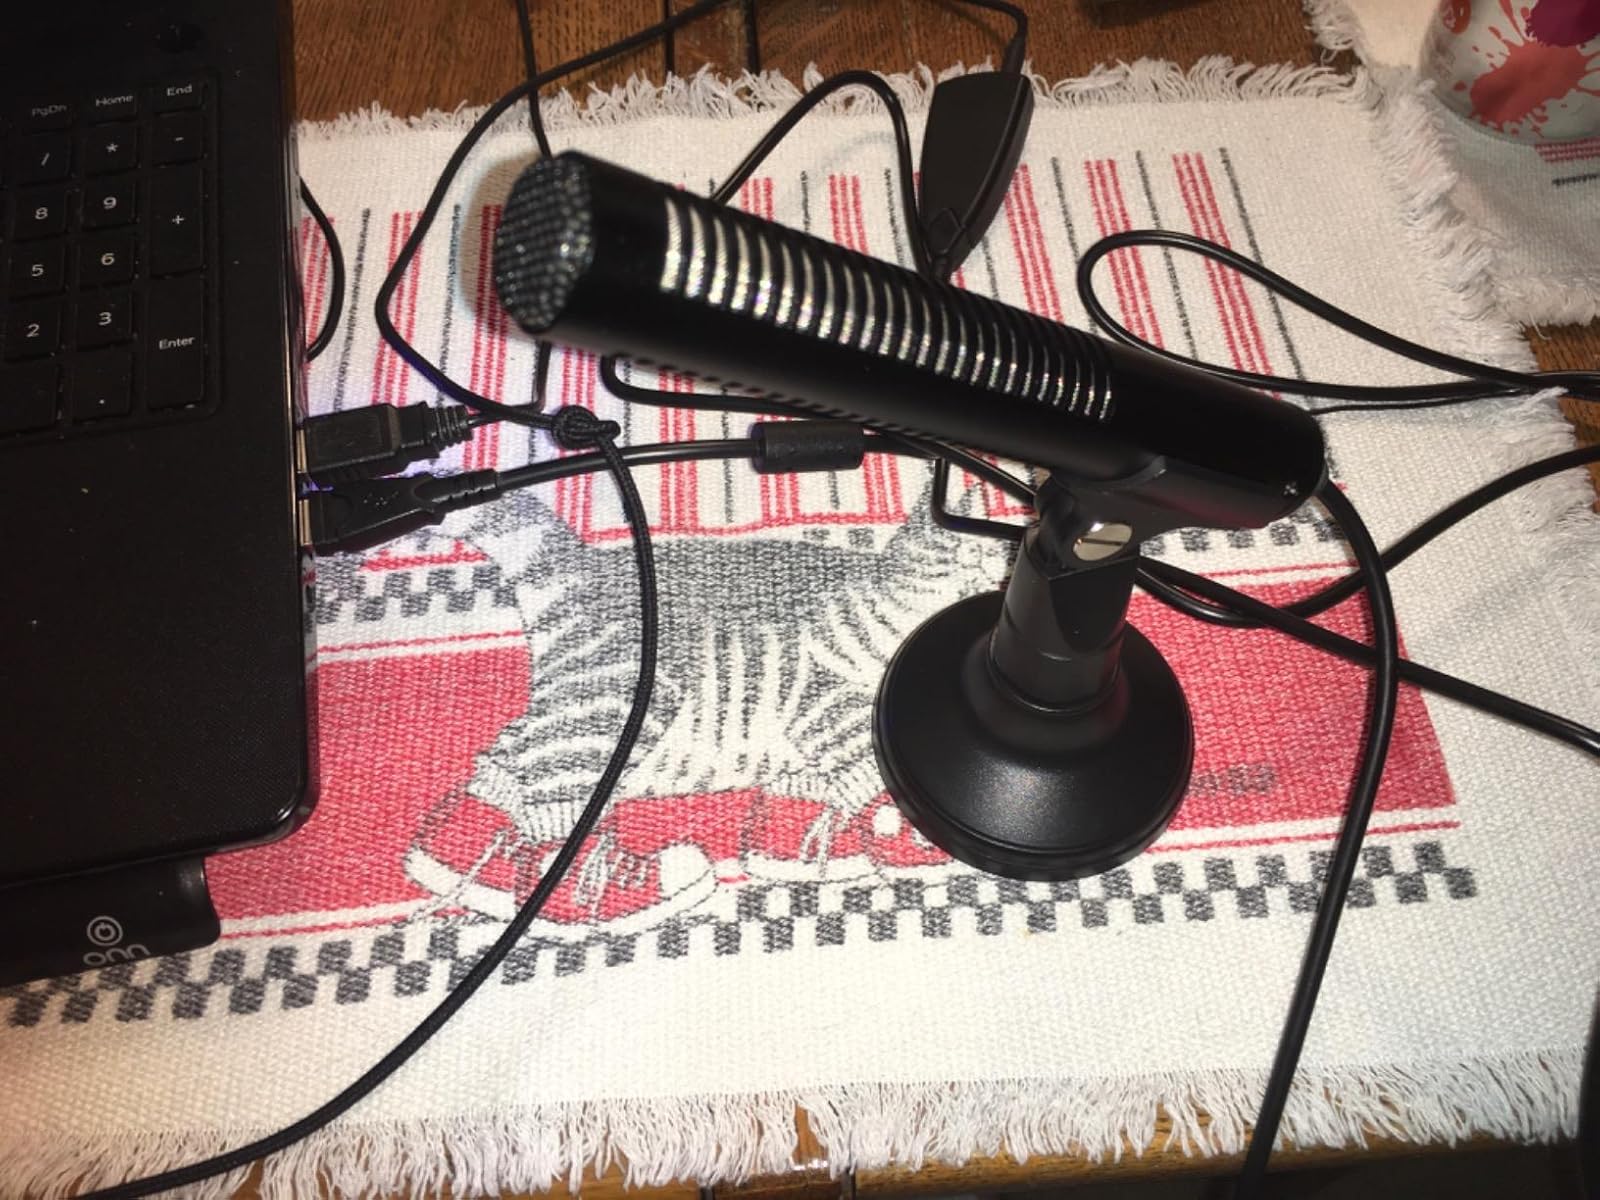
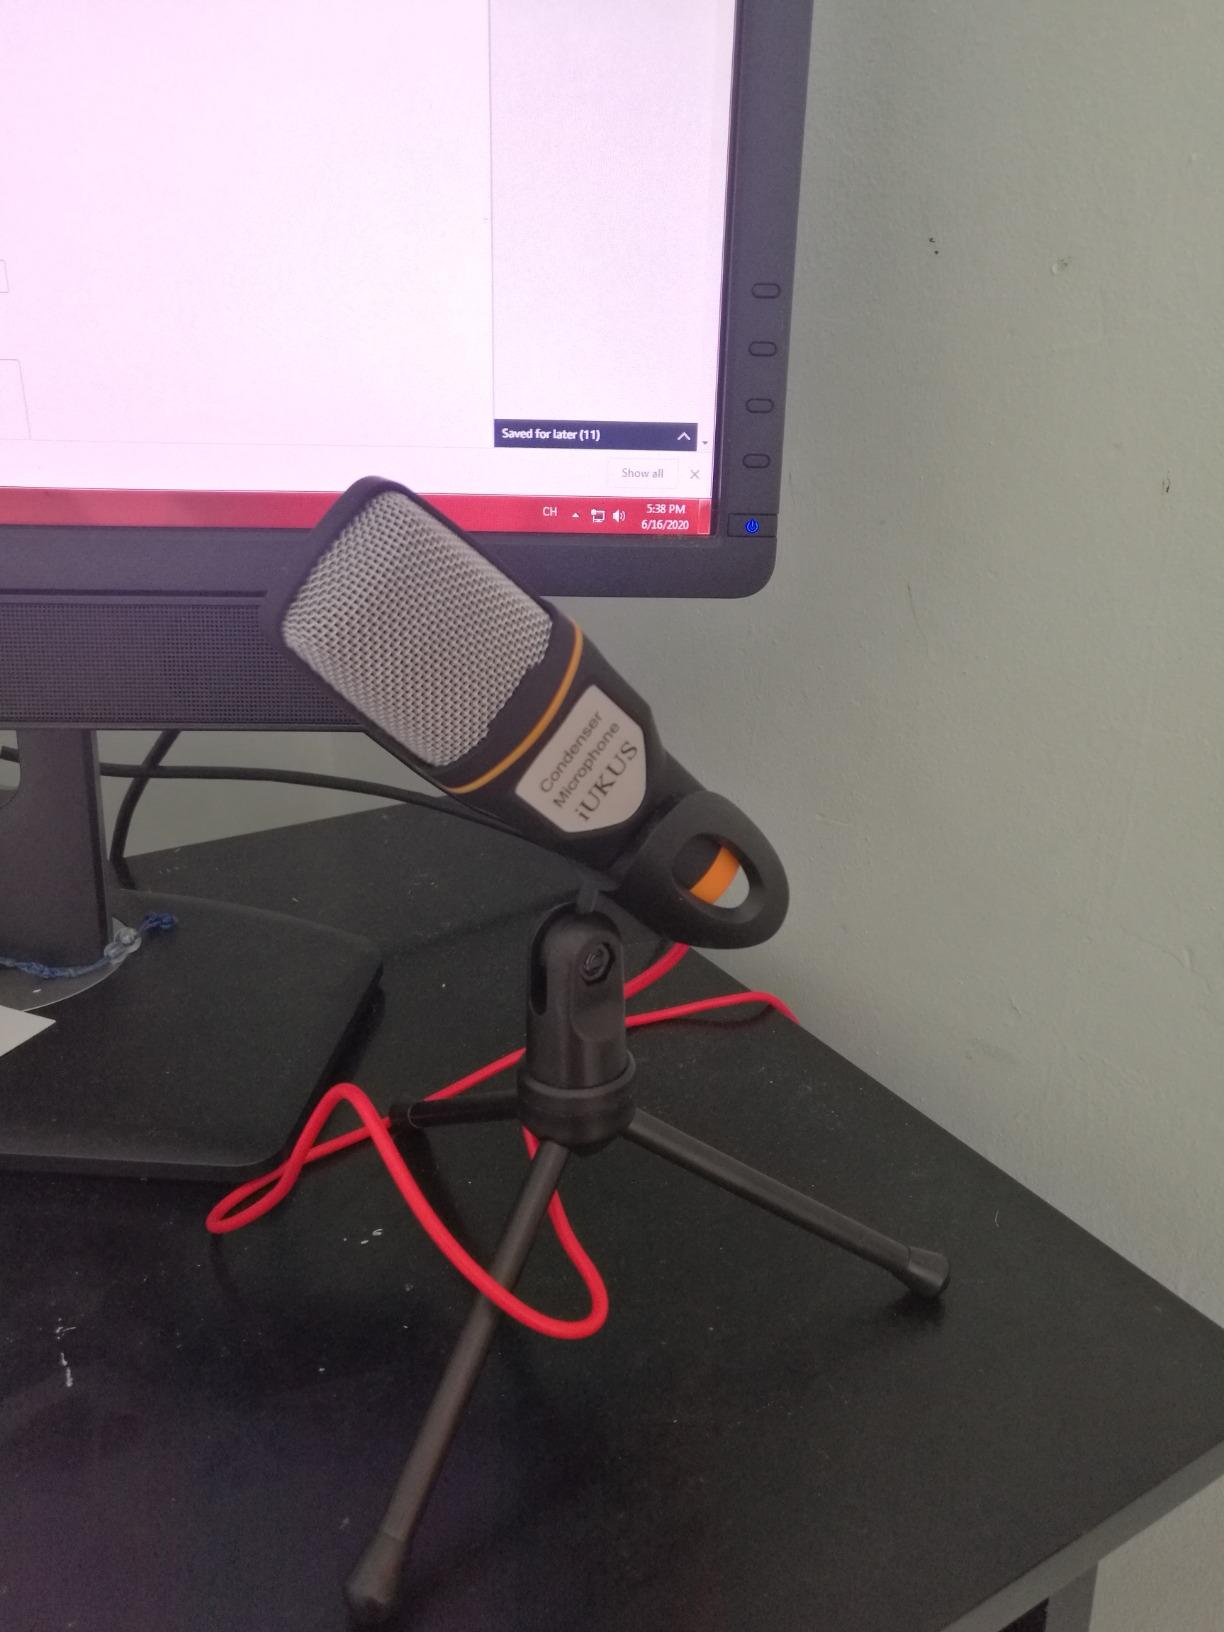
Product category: microphone
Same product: no